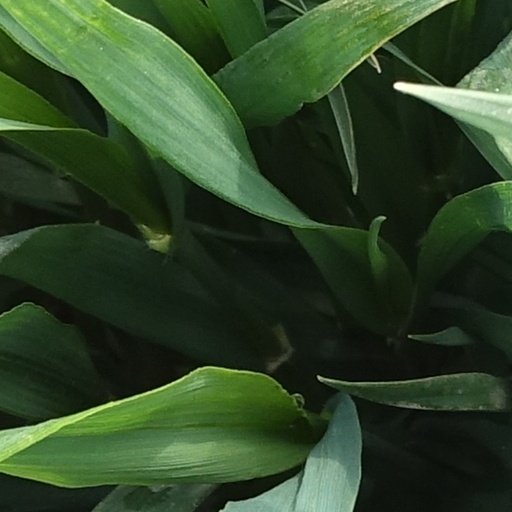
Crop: wheat